Harry Frazee

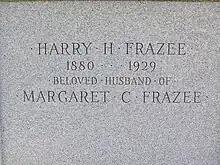
The inscription on Harry Frazee's tomb

Frazee had every intention of using the money from the Ruth deal to get better players. However, his theater interests had not done particularly well since 1918, and he found it difficult to service the debt on both Fenway Park and the Red Sox. His cash shorts became even more acute after the remortgage of Fenway Park. He was thus forced to put the team's best players on the market in order to get cash. Unfortunately, he found it difficult to make deals with the "Loyal Five" even after Ruth left for New York. With the White Sox' reputation in tatters following the Black Sox Scandal, Frazee was left with little choice but to deal with the Yankees. Over the next three years, Frazee sold virtually all of the Red Sox' top players to the Yankees, netting him a total of $305,000.